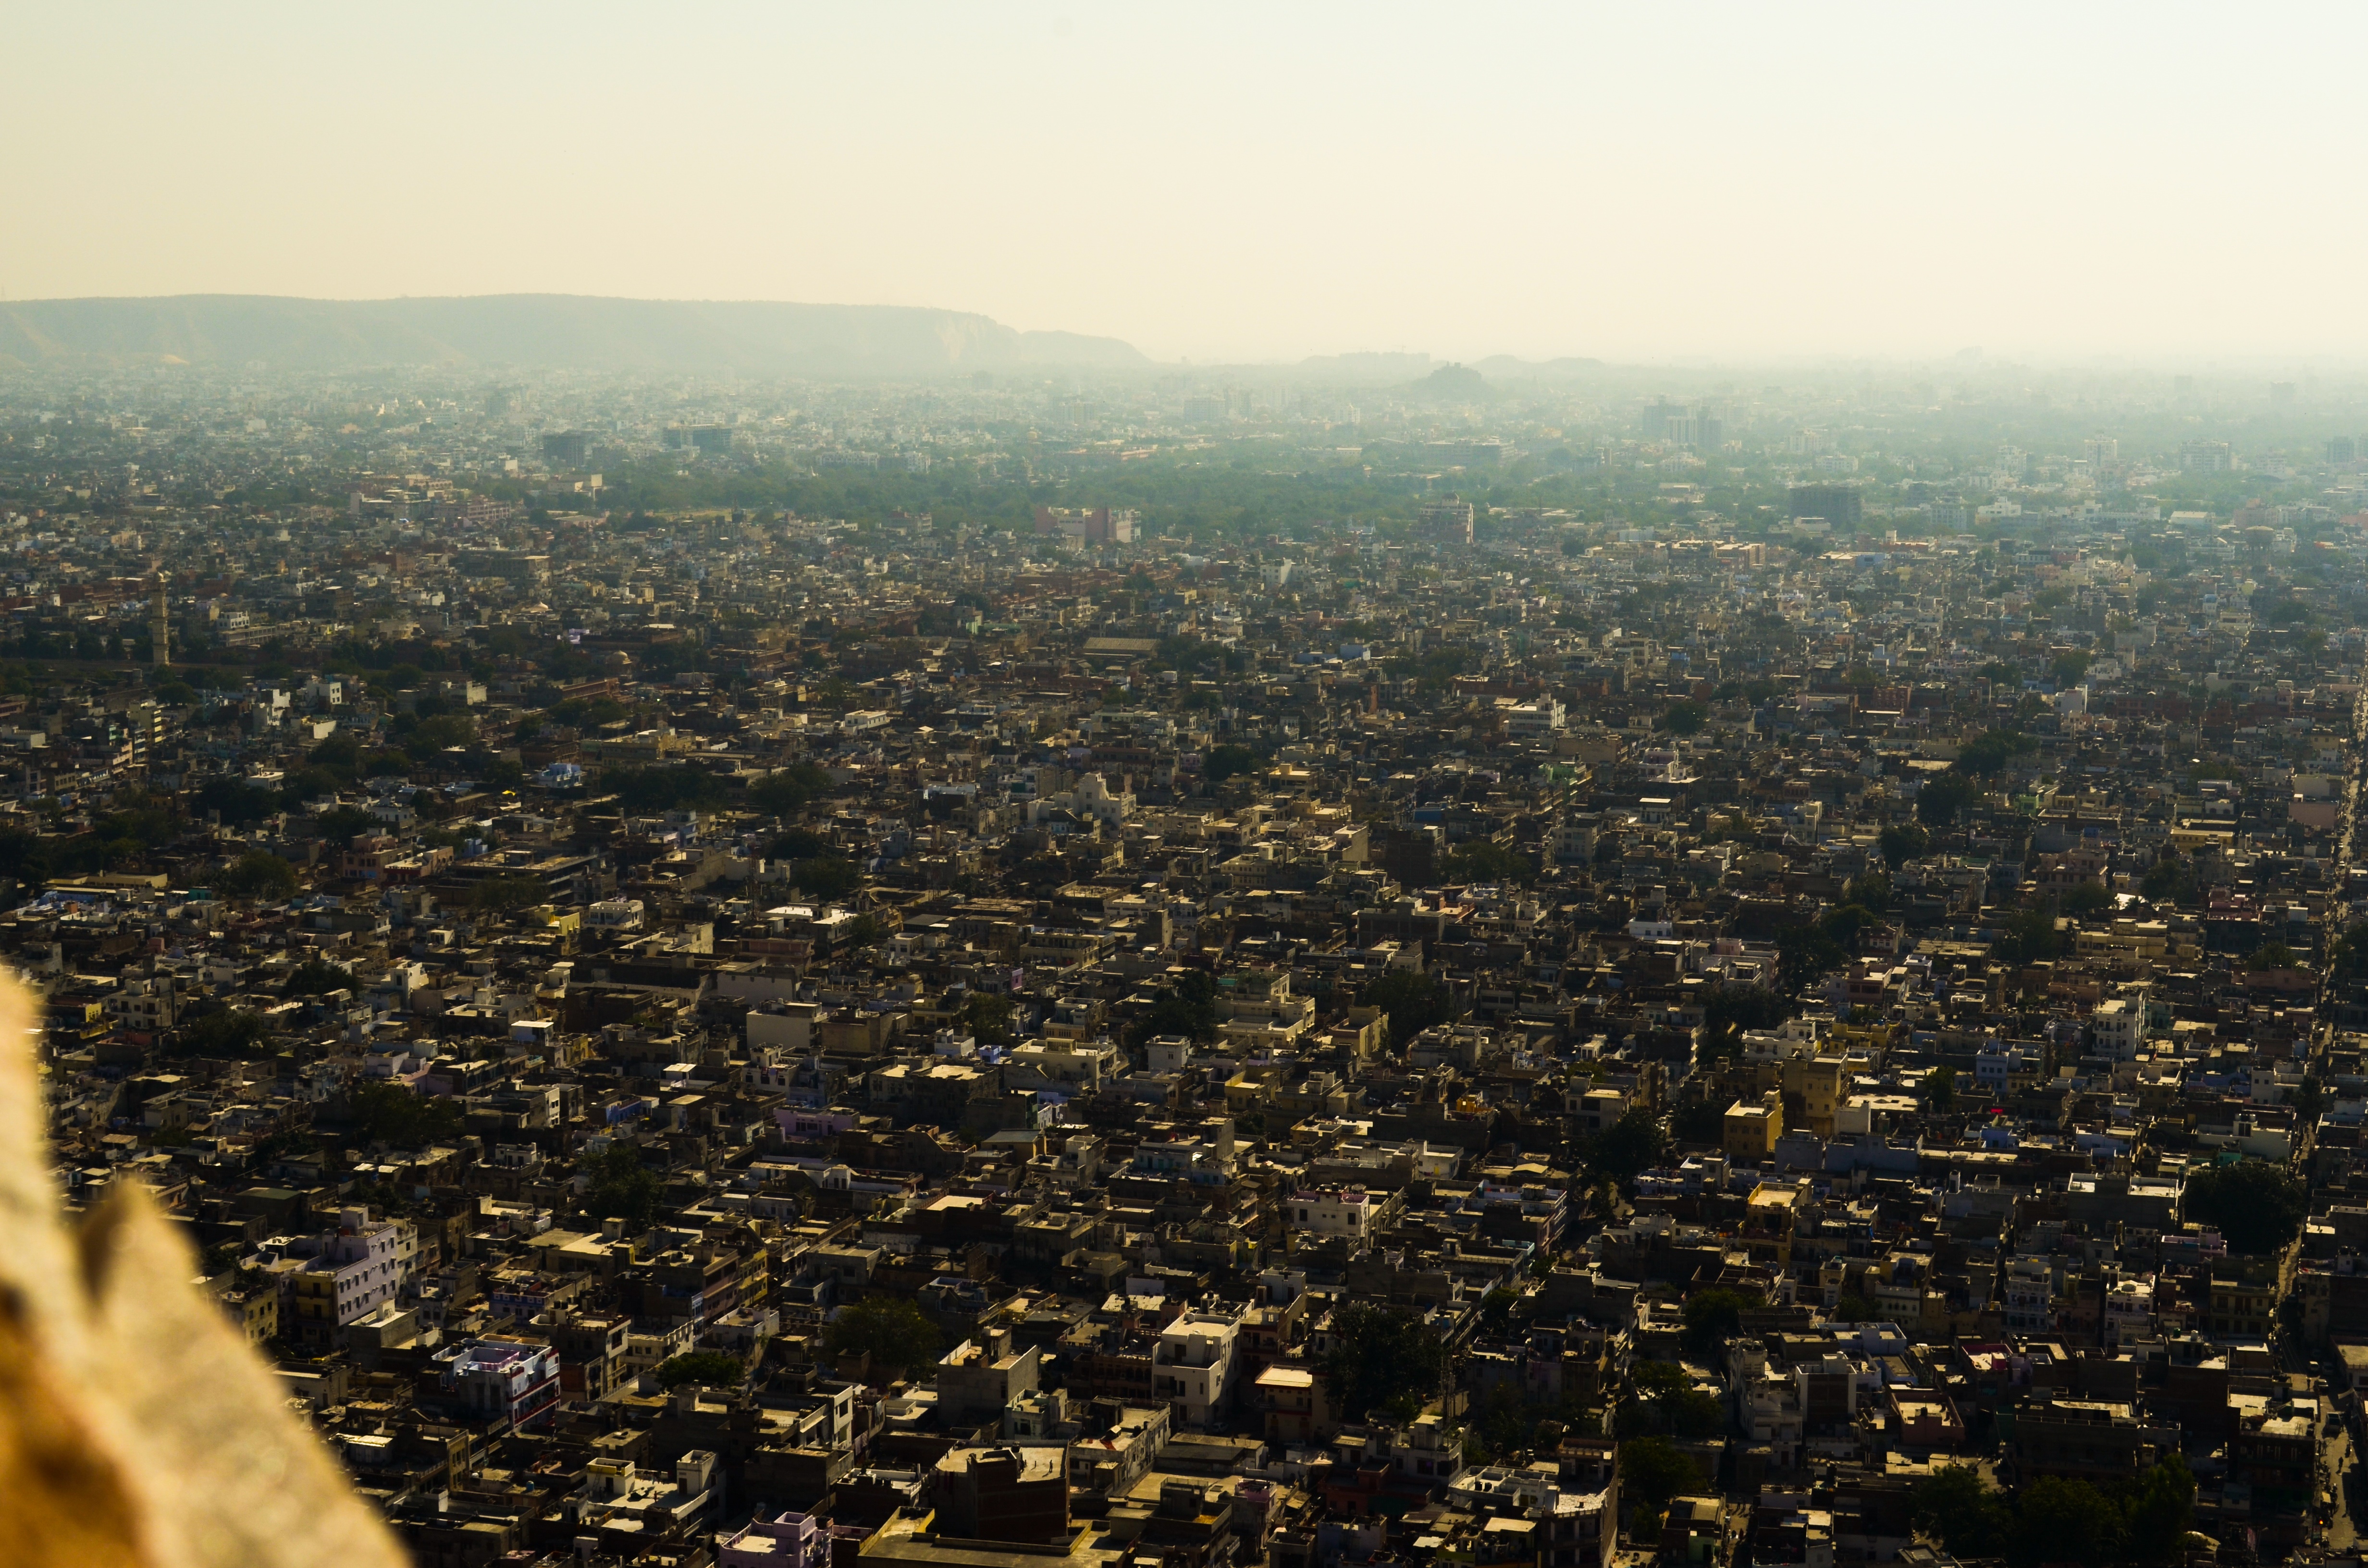
horizon, sky, skyline, morning, dawn, city, skyscraper, cityscape, panorama, dusk, suburb, evening, haze, bird's eye view, aerial photography, residential area, atmospheric phenomenon, human settlement, atmosphere of earth